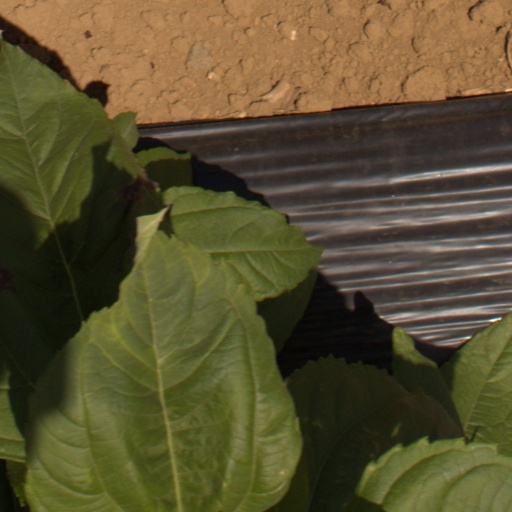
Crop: Jerusalem artichoke